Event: Nepal Earthquake
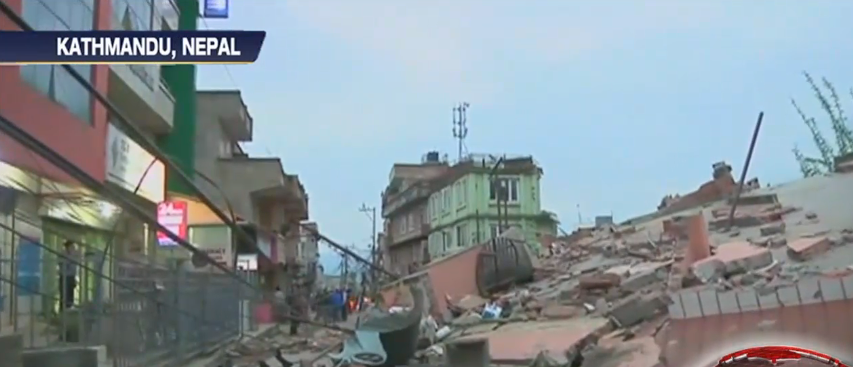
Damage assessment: damage